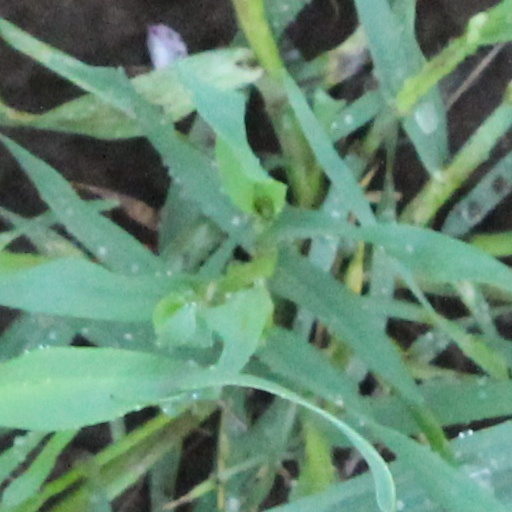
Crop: wheat